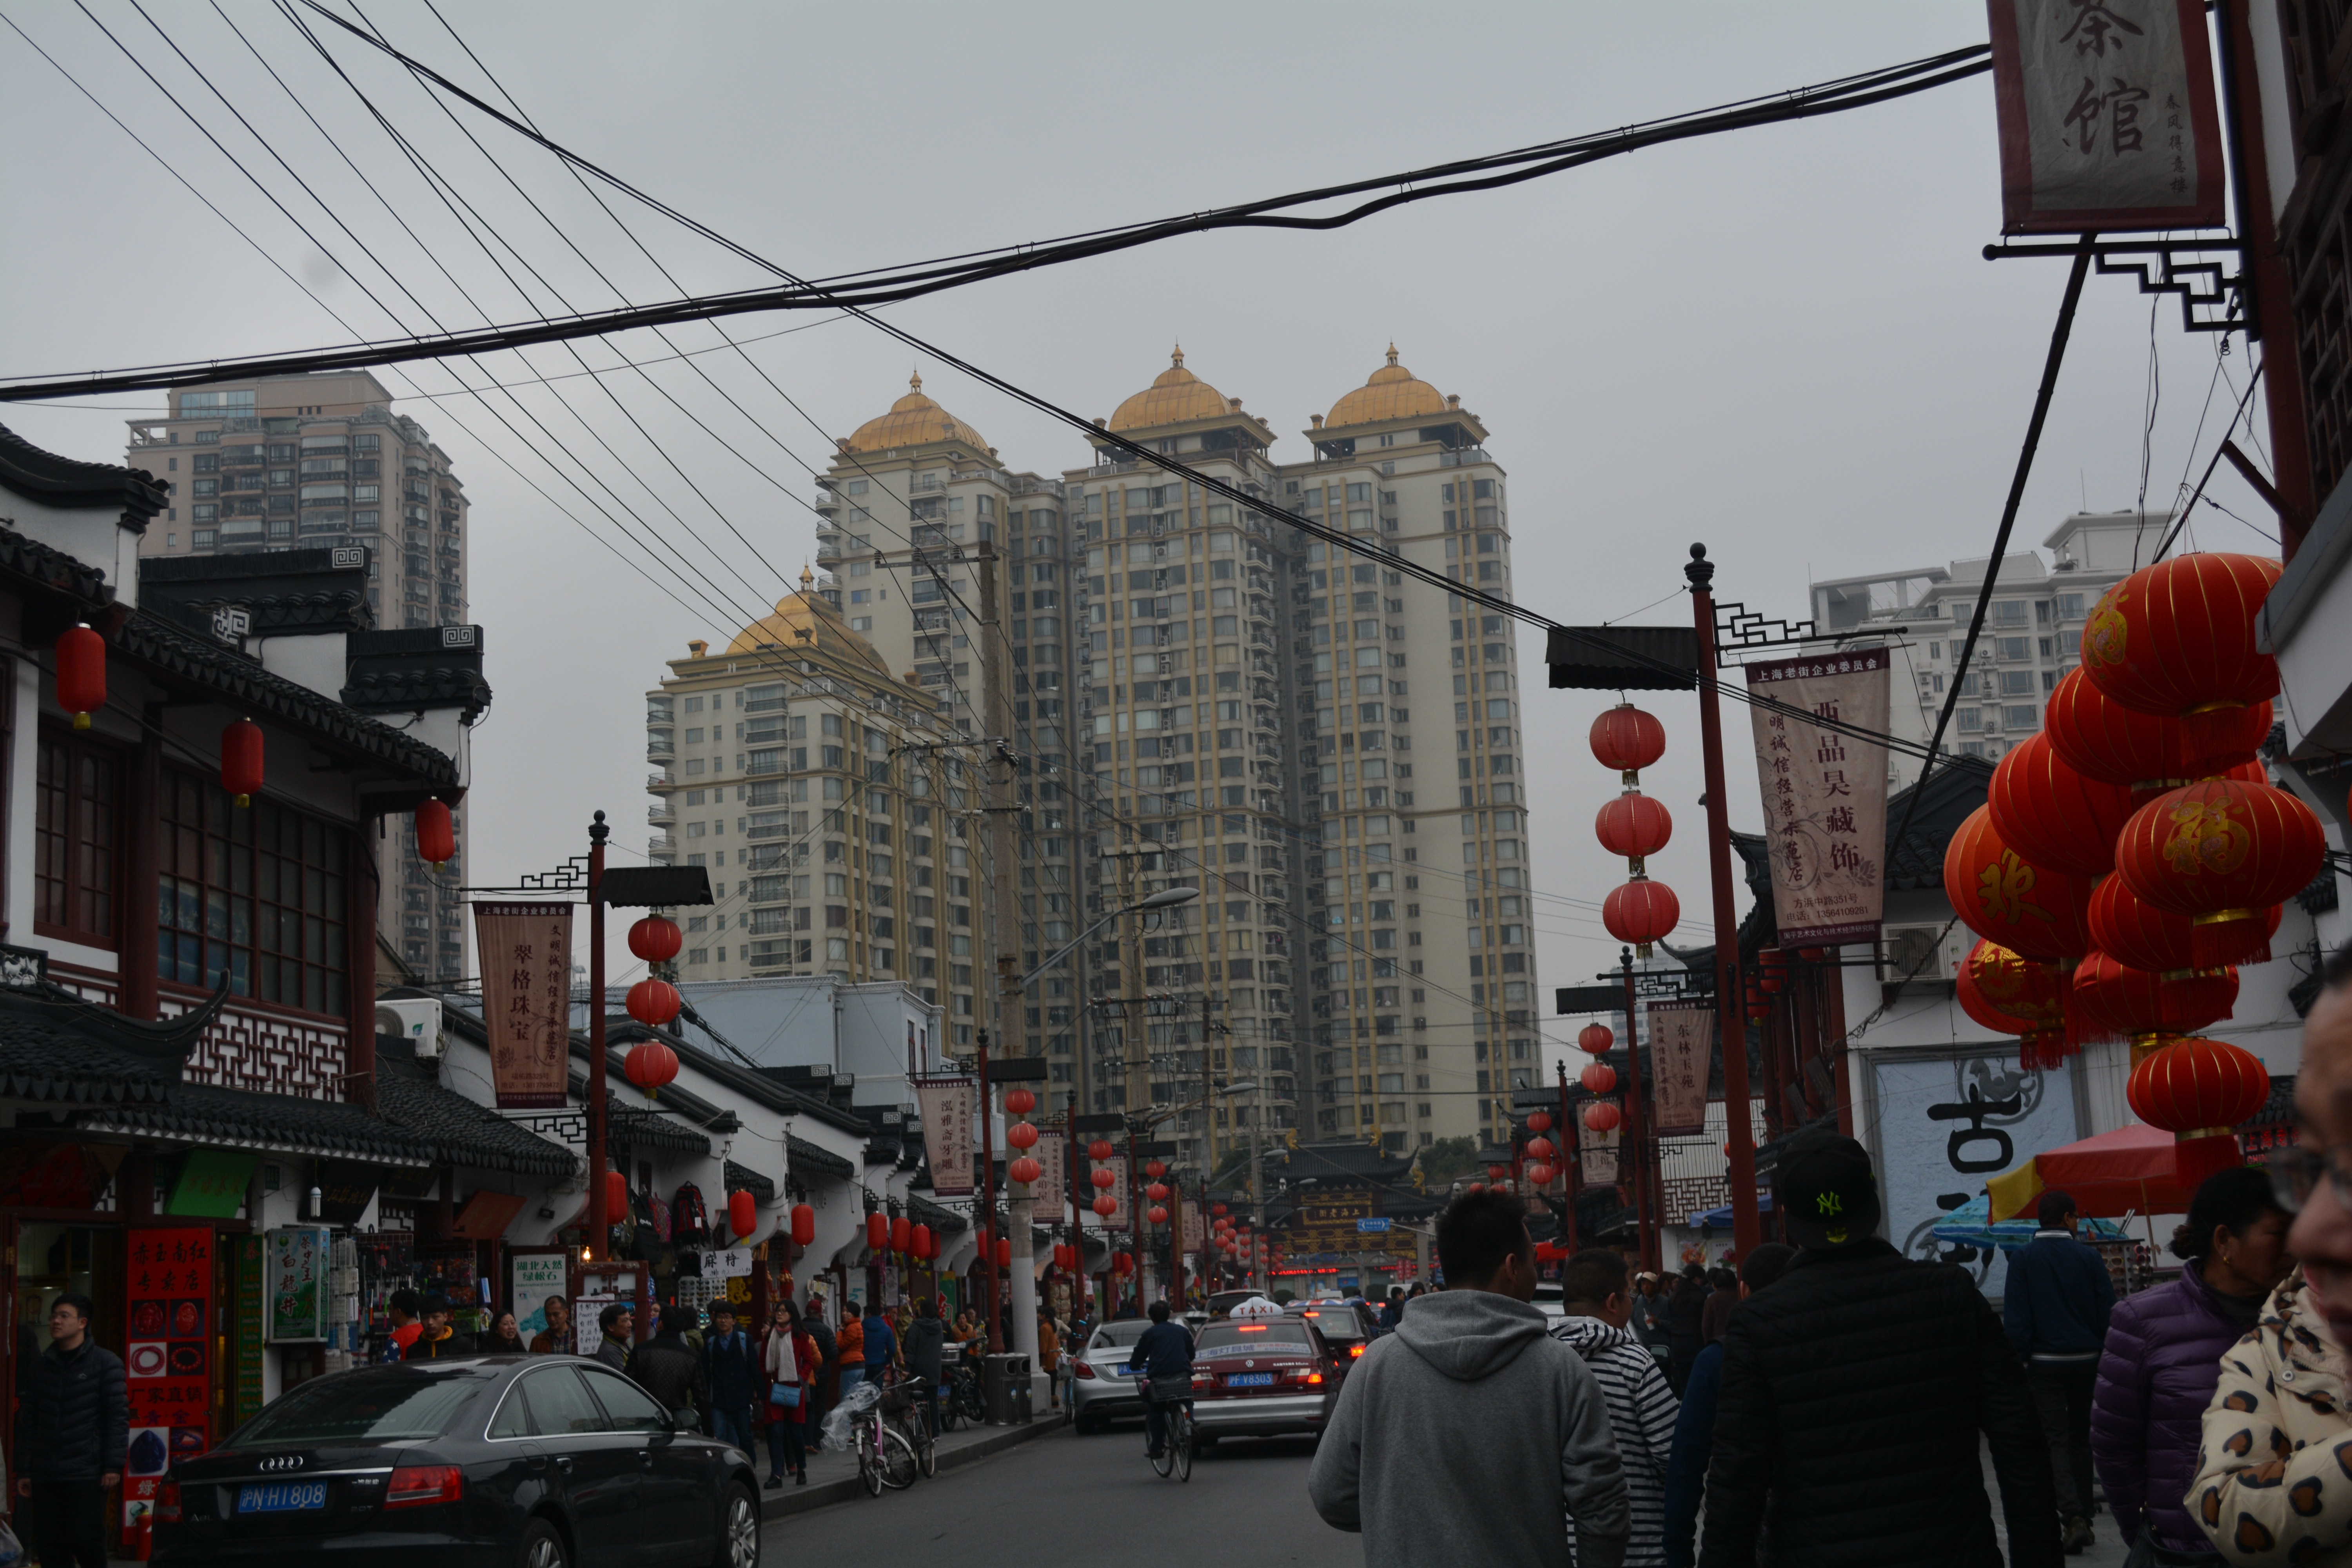
pedestrian, road, street, crowd, downtown, urban area